Long Island

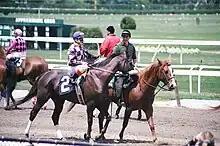
Preparing for the Belmont Stakes horse race, the final leg of the Triple Crown, at Belmont Park, in April 2005

Music on Long Island (Nassau and Suffolk) is strongly influenced by the proximity to New York City and by the youth culture of the suburbs.